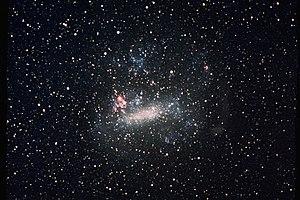
Le Grand Nuage de Magellan, en abrégé GNM, est une galaxie naine de type SBm appartenant au Groupe local et située dans les constellations de la Dorade et de la Table. Satellite de la Voie lactée, il s'agit d'une petite galaxie spirale magellanique, caractérisée par une grande barre et un seul bras spiral. La base de données NASA/IPAC rapporte un échantillon de près de 25 000 mesures dont la moyenne donne une distance de 50 ± 3 kpc. En 2019, cette distance est déterminée avec une précision de 1 % : 49,59 ± 0,54 kpc. C'est la troisième galaxie la plus proche de la Voie lactée, après les galaxies naines du Grand Chien et du Sagittaire. D'un diamètre de ∼14 000 a.l., c'est la quatrième plus massive du Groupe local après la galaxie d'Andromède, la Voie lactée et la galaxie du Triangle.
La cinématique stellaire est l'étude du mouvement des étoiles. Puisqu'elle ne cherche pas à comprendre les origines et causes du mouvement, la cinématique stellaire diffère de la dynamique stellaire, qui tient compte notamment des effets gravitationnels. La cinématique stellaire peut fournir des informations sur l'origine et l'âge des étoiles ainsi que sur la structure et l'évolution de la galaxie environnante.
En astronomie, la séquence de Hubble est une classification des types de galaxies basée sur des critères morphologiques et fut développée en 1936 par Edwin Hubble.